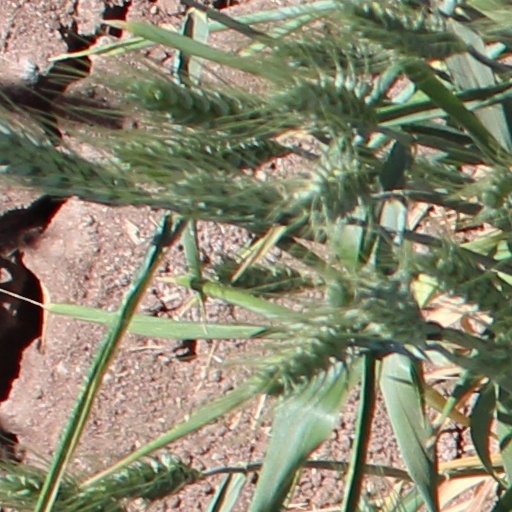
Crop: wheat